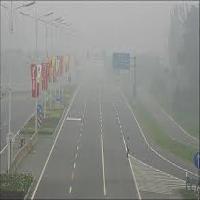
Weather: cloudy or overcast